Jinshan, Shanghai

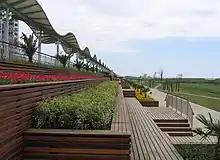
Shaded walkway and viewing area at Jinshan Beach, China

Jinshan District is a suburban district of southwestern Shanghai, neighboring Zhejiang province and Hangzhou Bay. It has a land area of and a population of 732,500 as of the 2010 Chinese census. Jinshan District, located in the southwest of Shanghai, is one of the biggest districts of the city. Local political administration is divided into nine towns and one subdistrict. About off the coast of Jinshan, there are three islands named Dajinshan ("Big Gold Mountain"), Xiaojinshan ("Little Gold Mountain"), and Fushan ("Floating Mountain"). At above sea level, the peak of Dajinshan Island is the highest point within the Shanghai municipality. There are several beaches along the shoreline, which are popular tourism destinations.